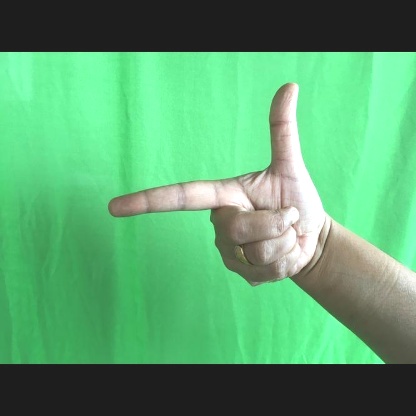
Mudra: Chandrakala